M v R

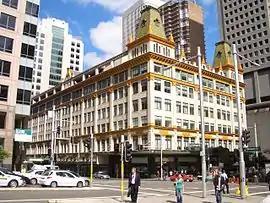
The District Court at the Downing Centre, in Sydney. 'M' was convicted by jury in that court

M was convicted in the District Court in Sydney. The counts found against him were two of indecent assault, and three of sexual intercourse. Each was allegedly committed against the complainant; one of his biological daughters. The daughter was 13 years old at the time of the alleged offending. An appeal against conviction was made to the Court of Criminal Appeal on the ground that his conviction was unsafe and unsatisfactory. That appeal was dismissed. Sully J, one of the three judges presiding, said of the appeal;'For my own part, I would say at once that, were it permissible Kingdom, I would favour upholding the present appeal upon the ground now being discussed. I would take that view because, broadly speaking, I have in purely subjective terms a feeling of anxiety and discomfort about the verdicts of guilty that were returned against the present appellant'The other two justices, Cripps JA and Finlay J, agreed with Sully J in dismissing the appeal; but dissociated themselves from his expressed feeling of anxiety or discomfort.